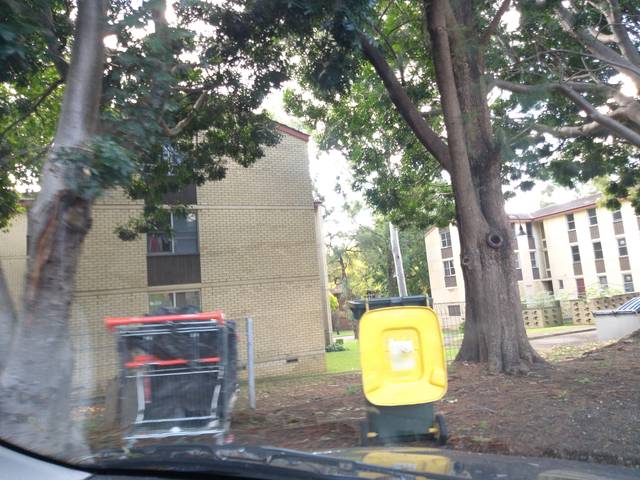
Region: Australia
Coordinates: -34.427, 150.875